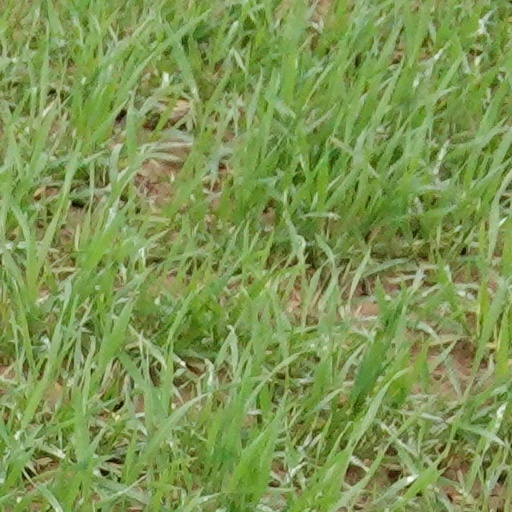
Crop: wheat